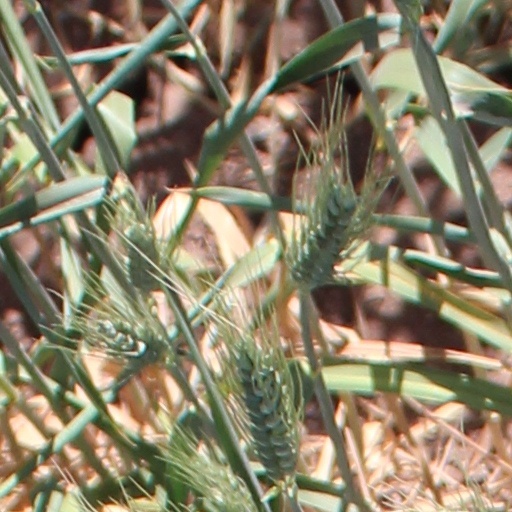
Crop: wheat